Amadeus Wendt

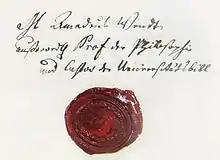
Signature and Seal of Amadeus Wendt from 1811

Johann Amadeus Wendt (29 September 1783, in Leipzig – 15 December 1836, in Göttingen) was a German philosopher and music theorist.